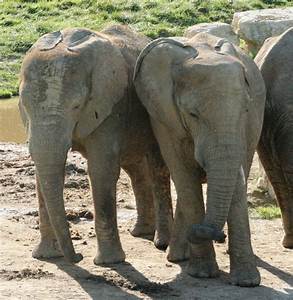
Label: elephant